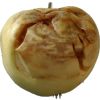
Label: Apple hit 1